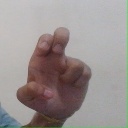
अक्षर: अ